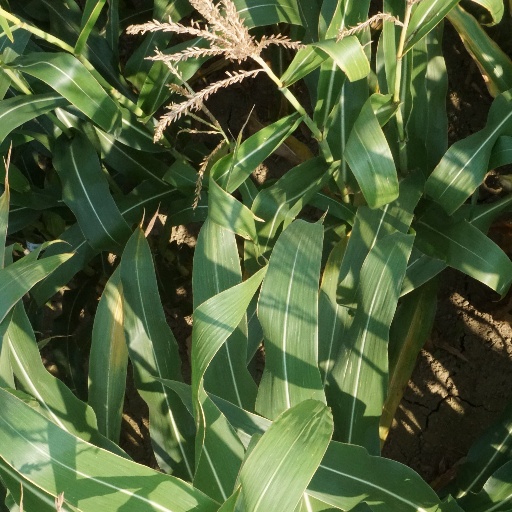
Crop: maize; corn